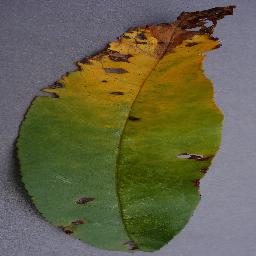
Label: Peach___Bacterial_spot